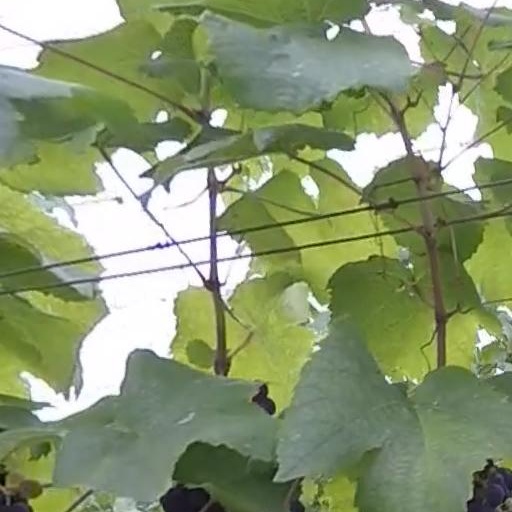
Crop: grape